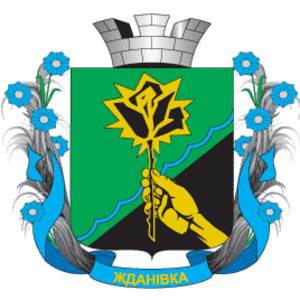
Jdanivka ou Jdanovka est une ville minière de l'oblast de Donetsk, en Ukraine. Sa population s'élevait à 12 352 habitants en 2013. Elle doit son nom en l'honneur d'Andreï Jdanov.